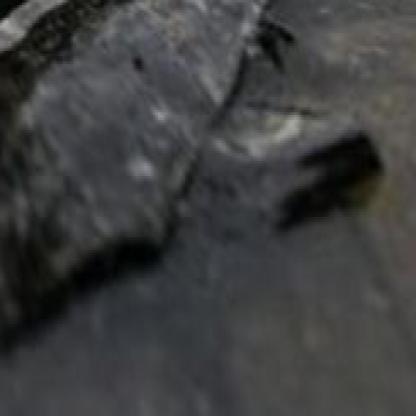
Label: trash